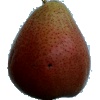
Label: Pear Forelle 1